Millbrae, California

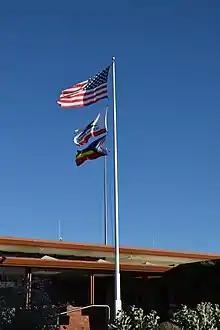
Millbrae City Hall flying (top to bottom) United States, California, & LGBTQ+ flags.

According to the California Secretary of State, as of February 10, 2019, Millbrae has 12,850 registered voters. Of those, 5,733 (44.6%) are registered Democrats, 2,049 (16%) are registered Republicans, and 4,584 (35.7%) have declined to state a political party.